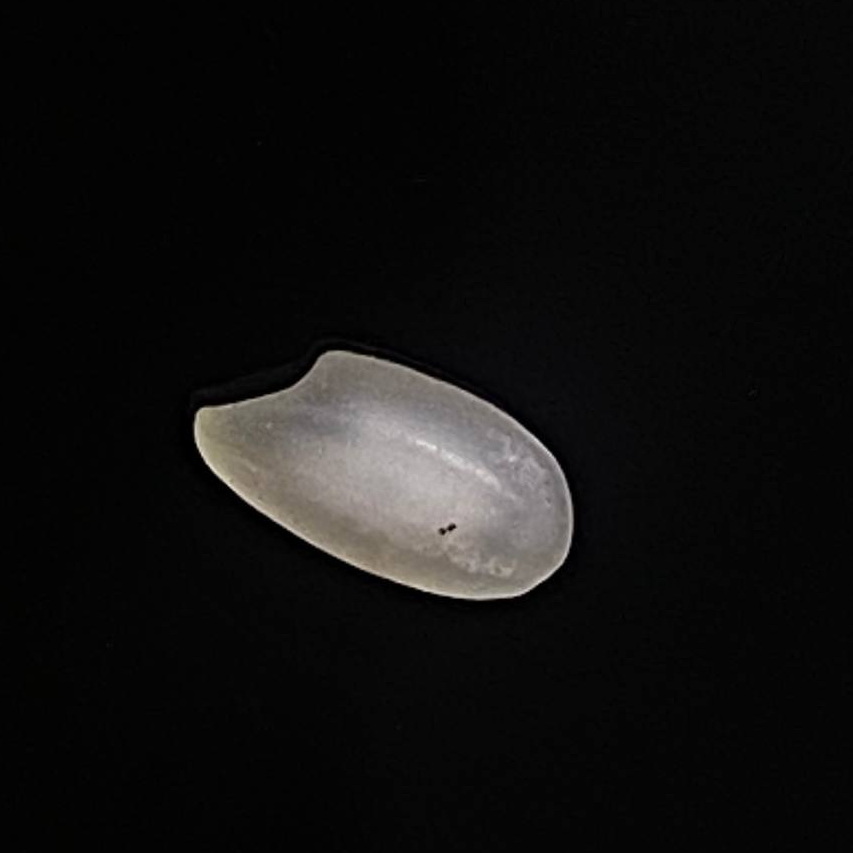
Rice variety: Bashful